Return to Nevèrÿon

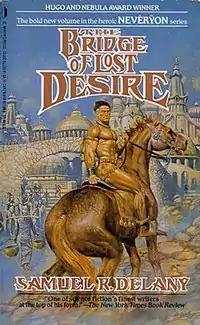
Cover of the 1988 St. Martin's Press first paperback edition with cover art by Blas Gallego.

The first paperback edition was identical in content to the 1988 edition, but with cover art by fantasy and comics artist Blas Gallego in the style of previous first editions of the series. The cover was the first in the series to represent the main character as dark-skinned; previous covers in the series had substituted white characters for the people of color described in the books.